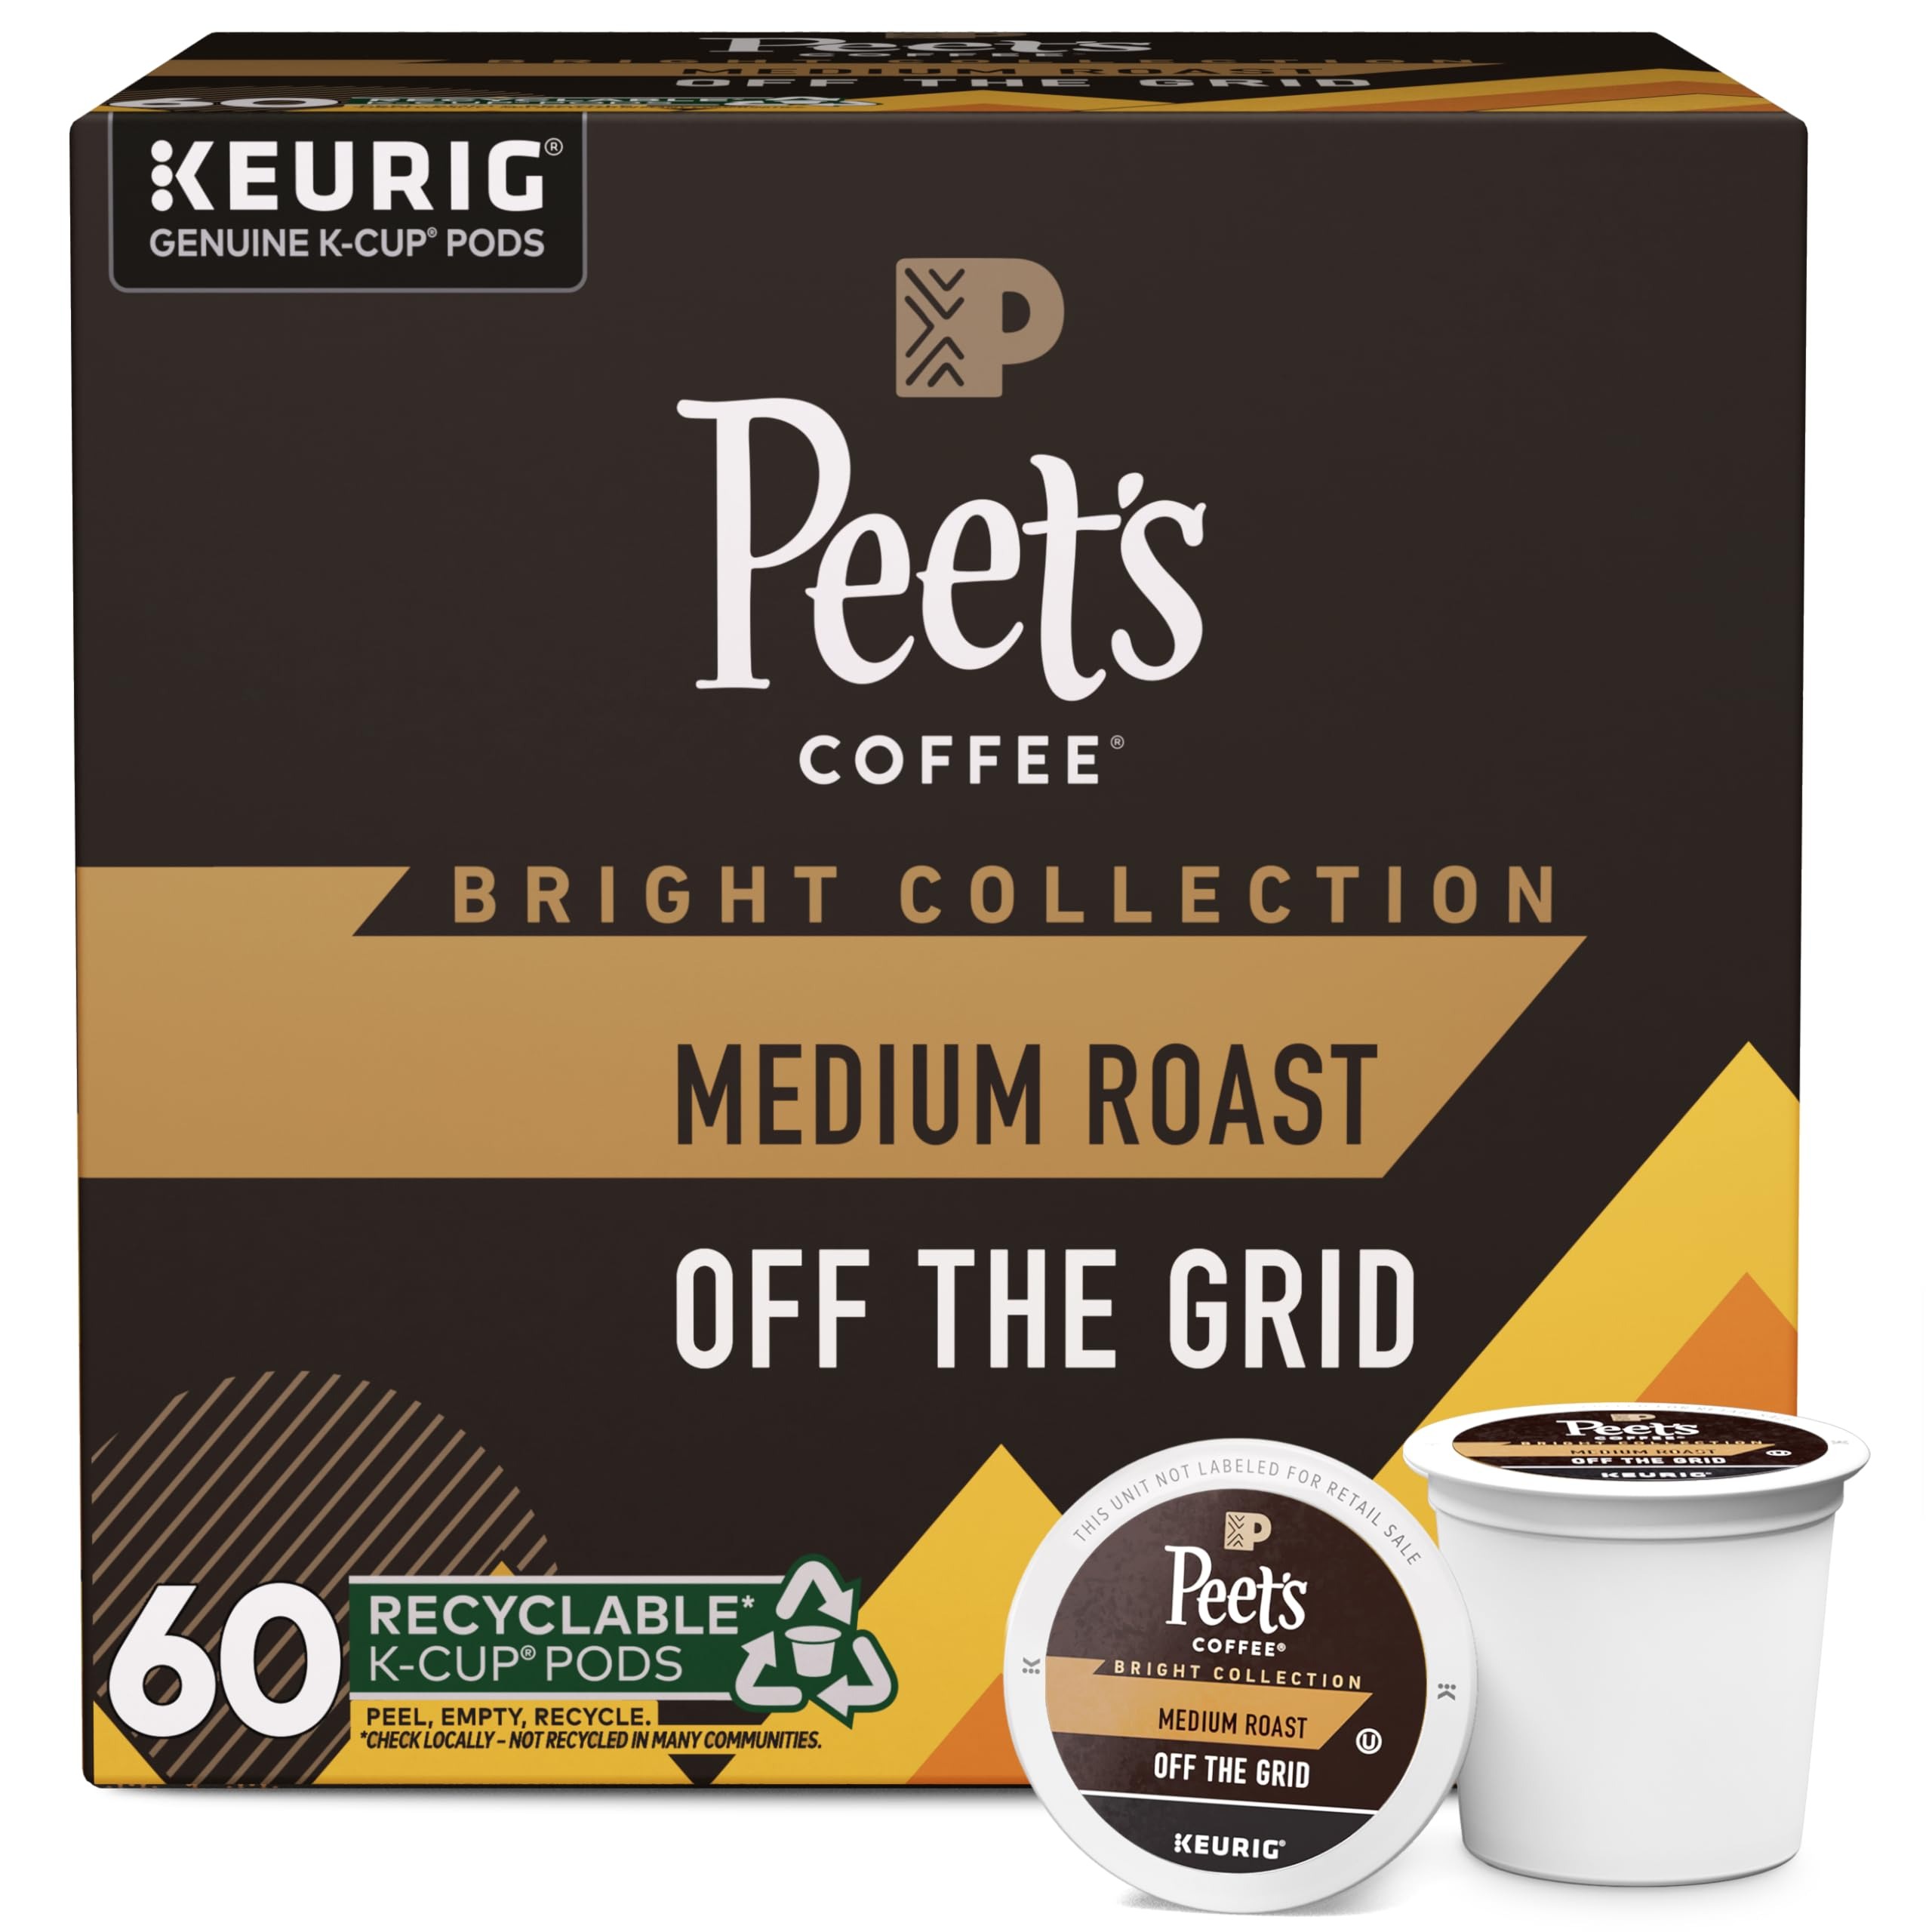
Item Name: Peet's Coffee, Medium Roast Keurig K-Cup Pods - Off The Grid, 60 Count (6 Boxes of 10 K-Cup Pods)
Bullet Point 1: Contains six (6) Boxes of 10 Peet's Off The Grid Medium Roast Coffee Keurig K-Cup Pods - 100% Arabica Coffee
Bullet Point 2: Flavor and Roast: Medium roast with notes of smooth milk chocolate, almond butter and pear
Bullet Point 3: Brewing Methods: Peet's single serve K-Cup Pods are compatible with all Keurig K-Cup Brewers
Bullet Point 4: Recyclable: Peet’s K-Cup Pods are fully recyclable - peel, compost or dispose grounds & recycle. Check locally, not recycled in all communities
Bullet Point 5: Sourcing with Impact: The coffee you buy can impact the welfare of the people and planet. Peet’s is actively engaged in driving positive impact in communities where our coffees are grown
Value: 60.0
Unit: Count

Price: 27.24